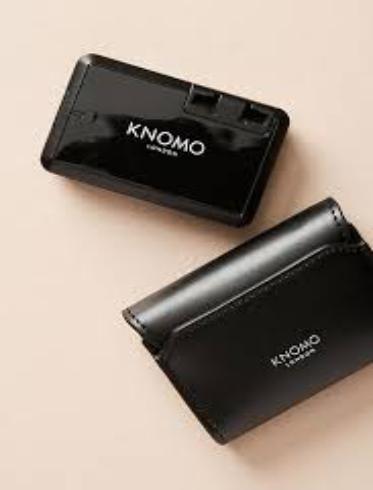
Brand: Knomo
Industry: Clothes